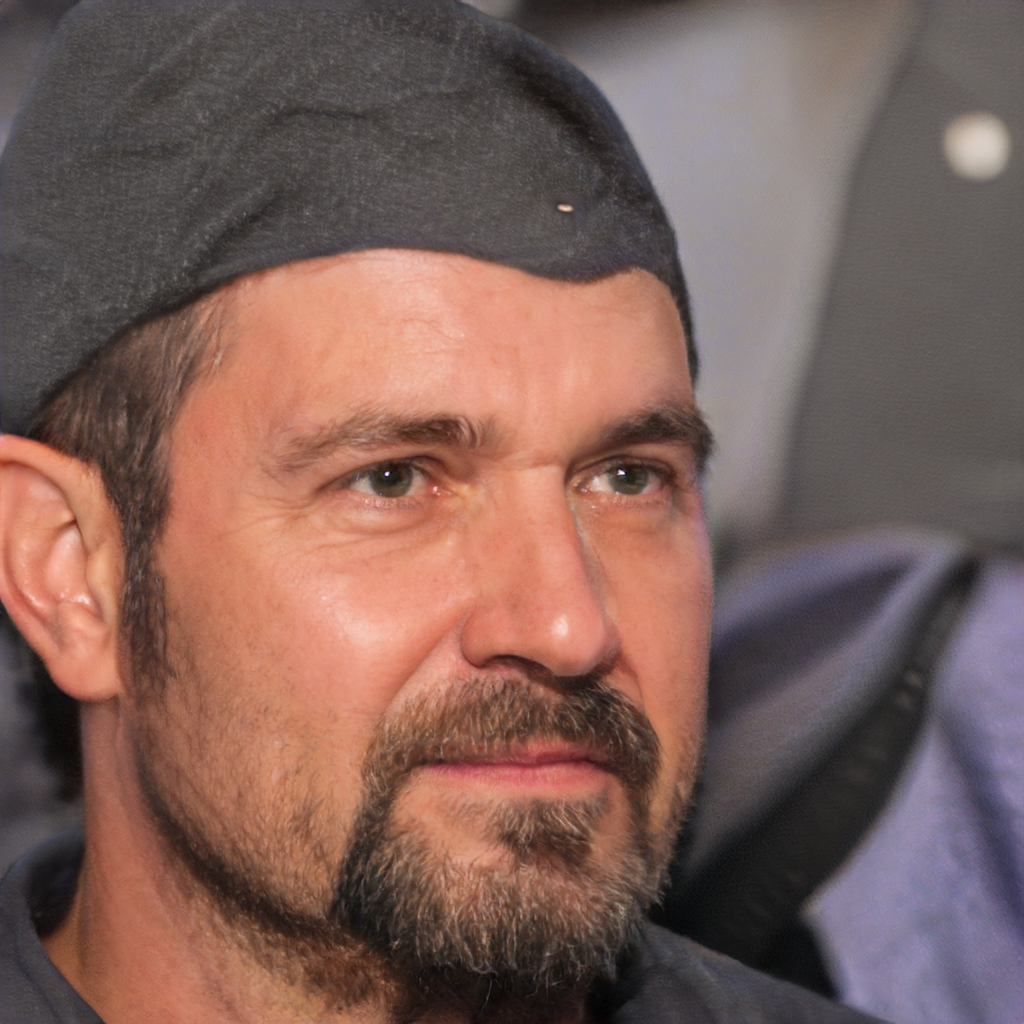
Portrait style: Real Portrait